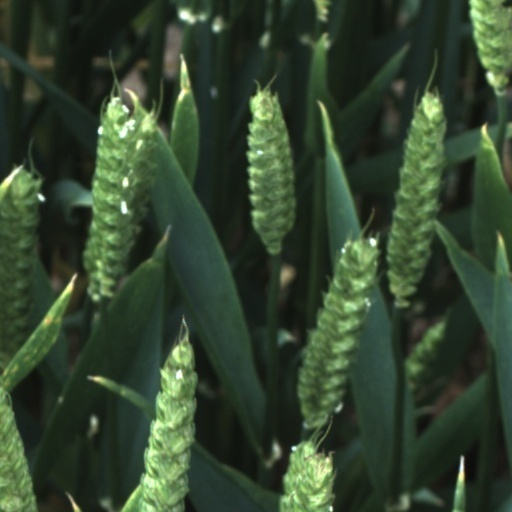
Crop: wheat